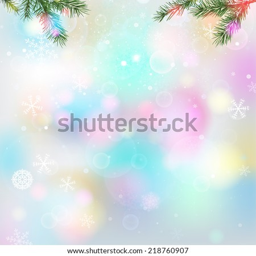
the illustration of magical snow background with new year tree branches .